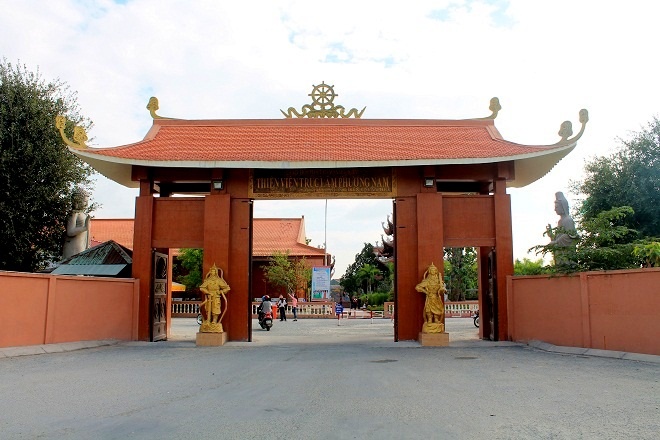
user: text: Mái cổng trong hình có màu gì?
assistant: text: Màu đỏ cam.

user: text: Có bao nhiêu bức tượng người đứng canh ở hai bên cổng chính?
assistant: text: Hai.

user: text: Cổng trong hình là cổng vào của địa điểm nào?
assistant: text: Thiền Viện Trúc Lâm Phương Nam.

user: text: Biểu tượng trên đỉnh cổng có ý nghĩa văn hóa gì trong Phật giáo?
assistant: text: Nó tượng trưng cho bánh xe Pháp (Dharmachakra), biểu thị giáo pháp của Đức Phật.

user: text: Hai bức tượng màu vàng ở hai bên cổng mô tả ai, và bức tượng màu trắng lớn ở phía bên phải là của vị Phật/Bồ tát nào?
assistant: text: Hai bức tượng màu vàng mô tả Hộ Pháp (Guardian Deities); bức tượng màu trắng lớn bên phải là tượng Bồ Tát Quan Âm (Avalokiteshvara Bodhisattva).